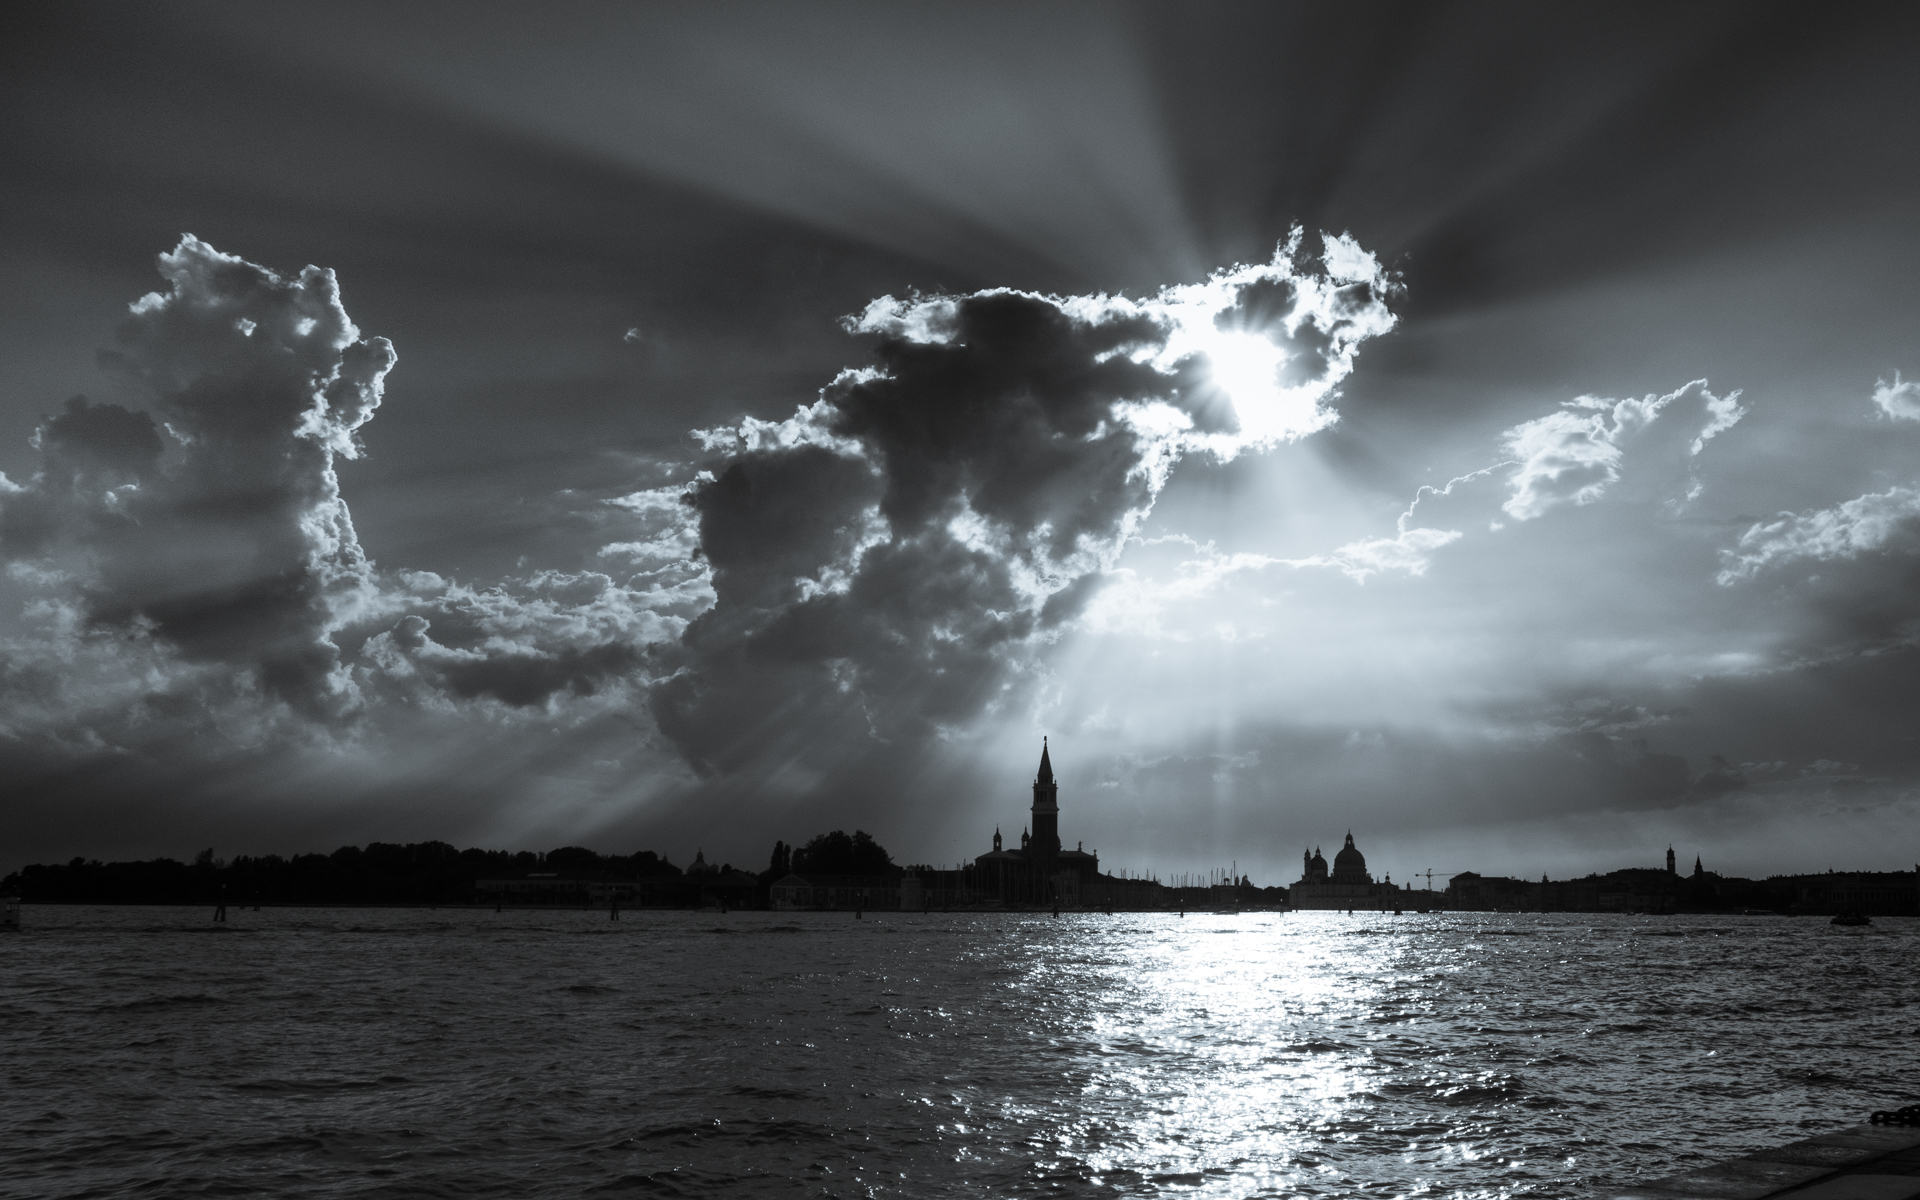
sea, ocean, horizon, light, cloud, black and white, sky, sunlight, wave, wind, dusk, reflection, weather, storm, darkness, monochrome, thunder, venise, italie, venetie, meteorological phenomenon, monochrome photography, wind wave